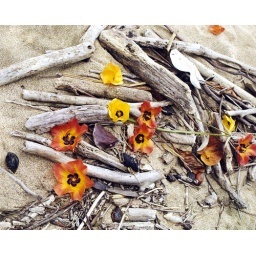
Hibiscus flowers and driftwood on the beach in Kauai 1